Kizil Caves

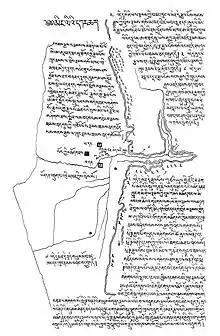
Tibetan map of the Kizil Caves (13th century CE)

The Kingdom of Kucha, the most populous oasis in the Tarim Basin, occupied a strategic position on the Northern Silk Road, which brought it prosperity, and made it a wealthy center of trade and culture. Kucha was part of the Silk Road economy, and was in contact with the rest of Central Asia, including Sogdiana and Bactria, and thus also with the cultures of India, Iran, and coastal areas of China. Early visitors are known, such as Maes Titianus. Since the 2nd century CE, under the auspices of the Han dynasty and the Kushan Empire, numerous great Buddhist missionaries passed through the Tarim Basin on their way to China, such as the Parthian An Shigao, the Yuezhis Lokaksema and Zhi Qian, or the Indian Chu Sho-fu (竺朔佛). Culture flourished, and Indian Sanskrit scriptures were being translated by the Kuchean monk and translator Kumarajiva (344–413 CE), himself the son of a Buddhist man from Kashmir and a Kuchean princess, sister of the King.